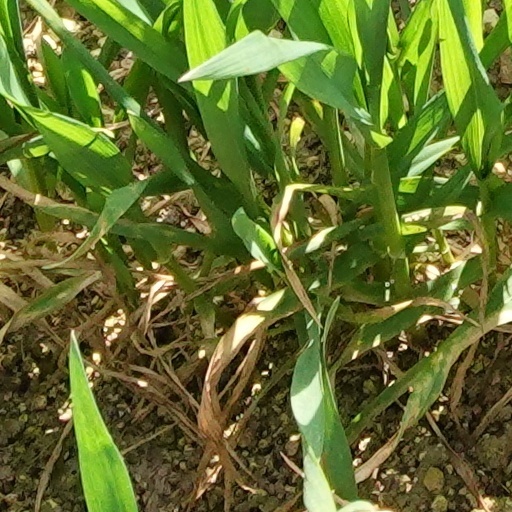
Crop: wheat